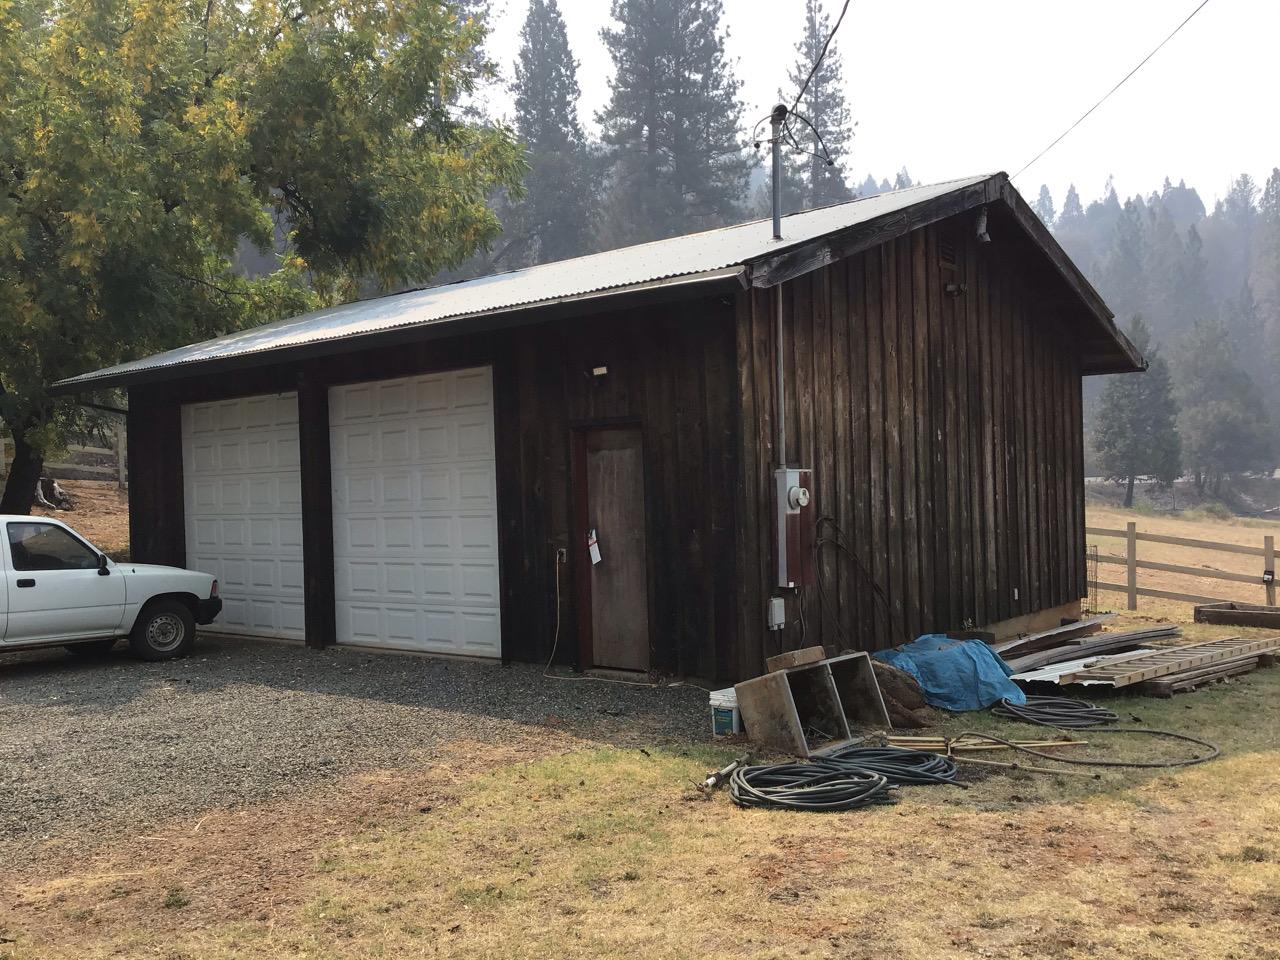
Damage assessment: no_damage